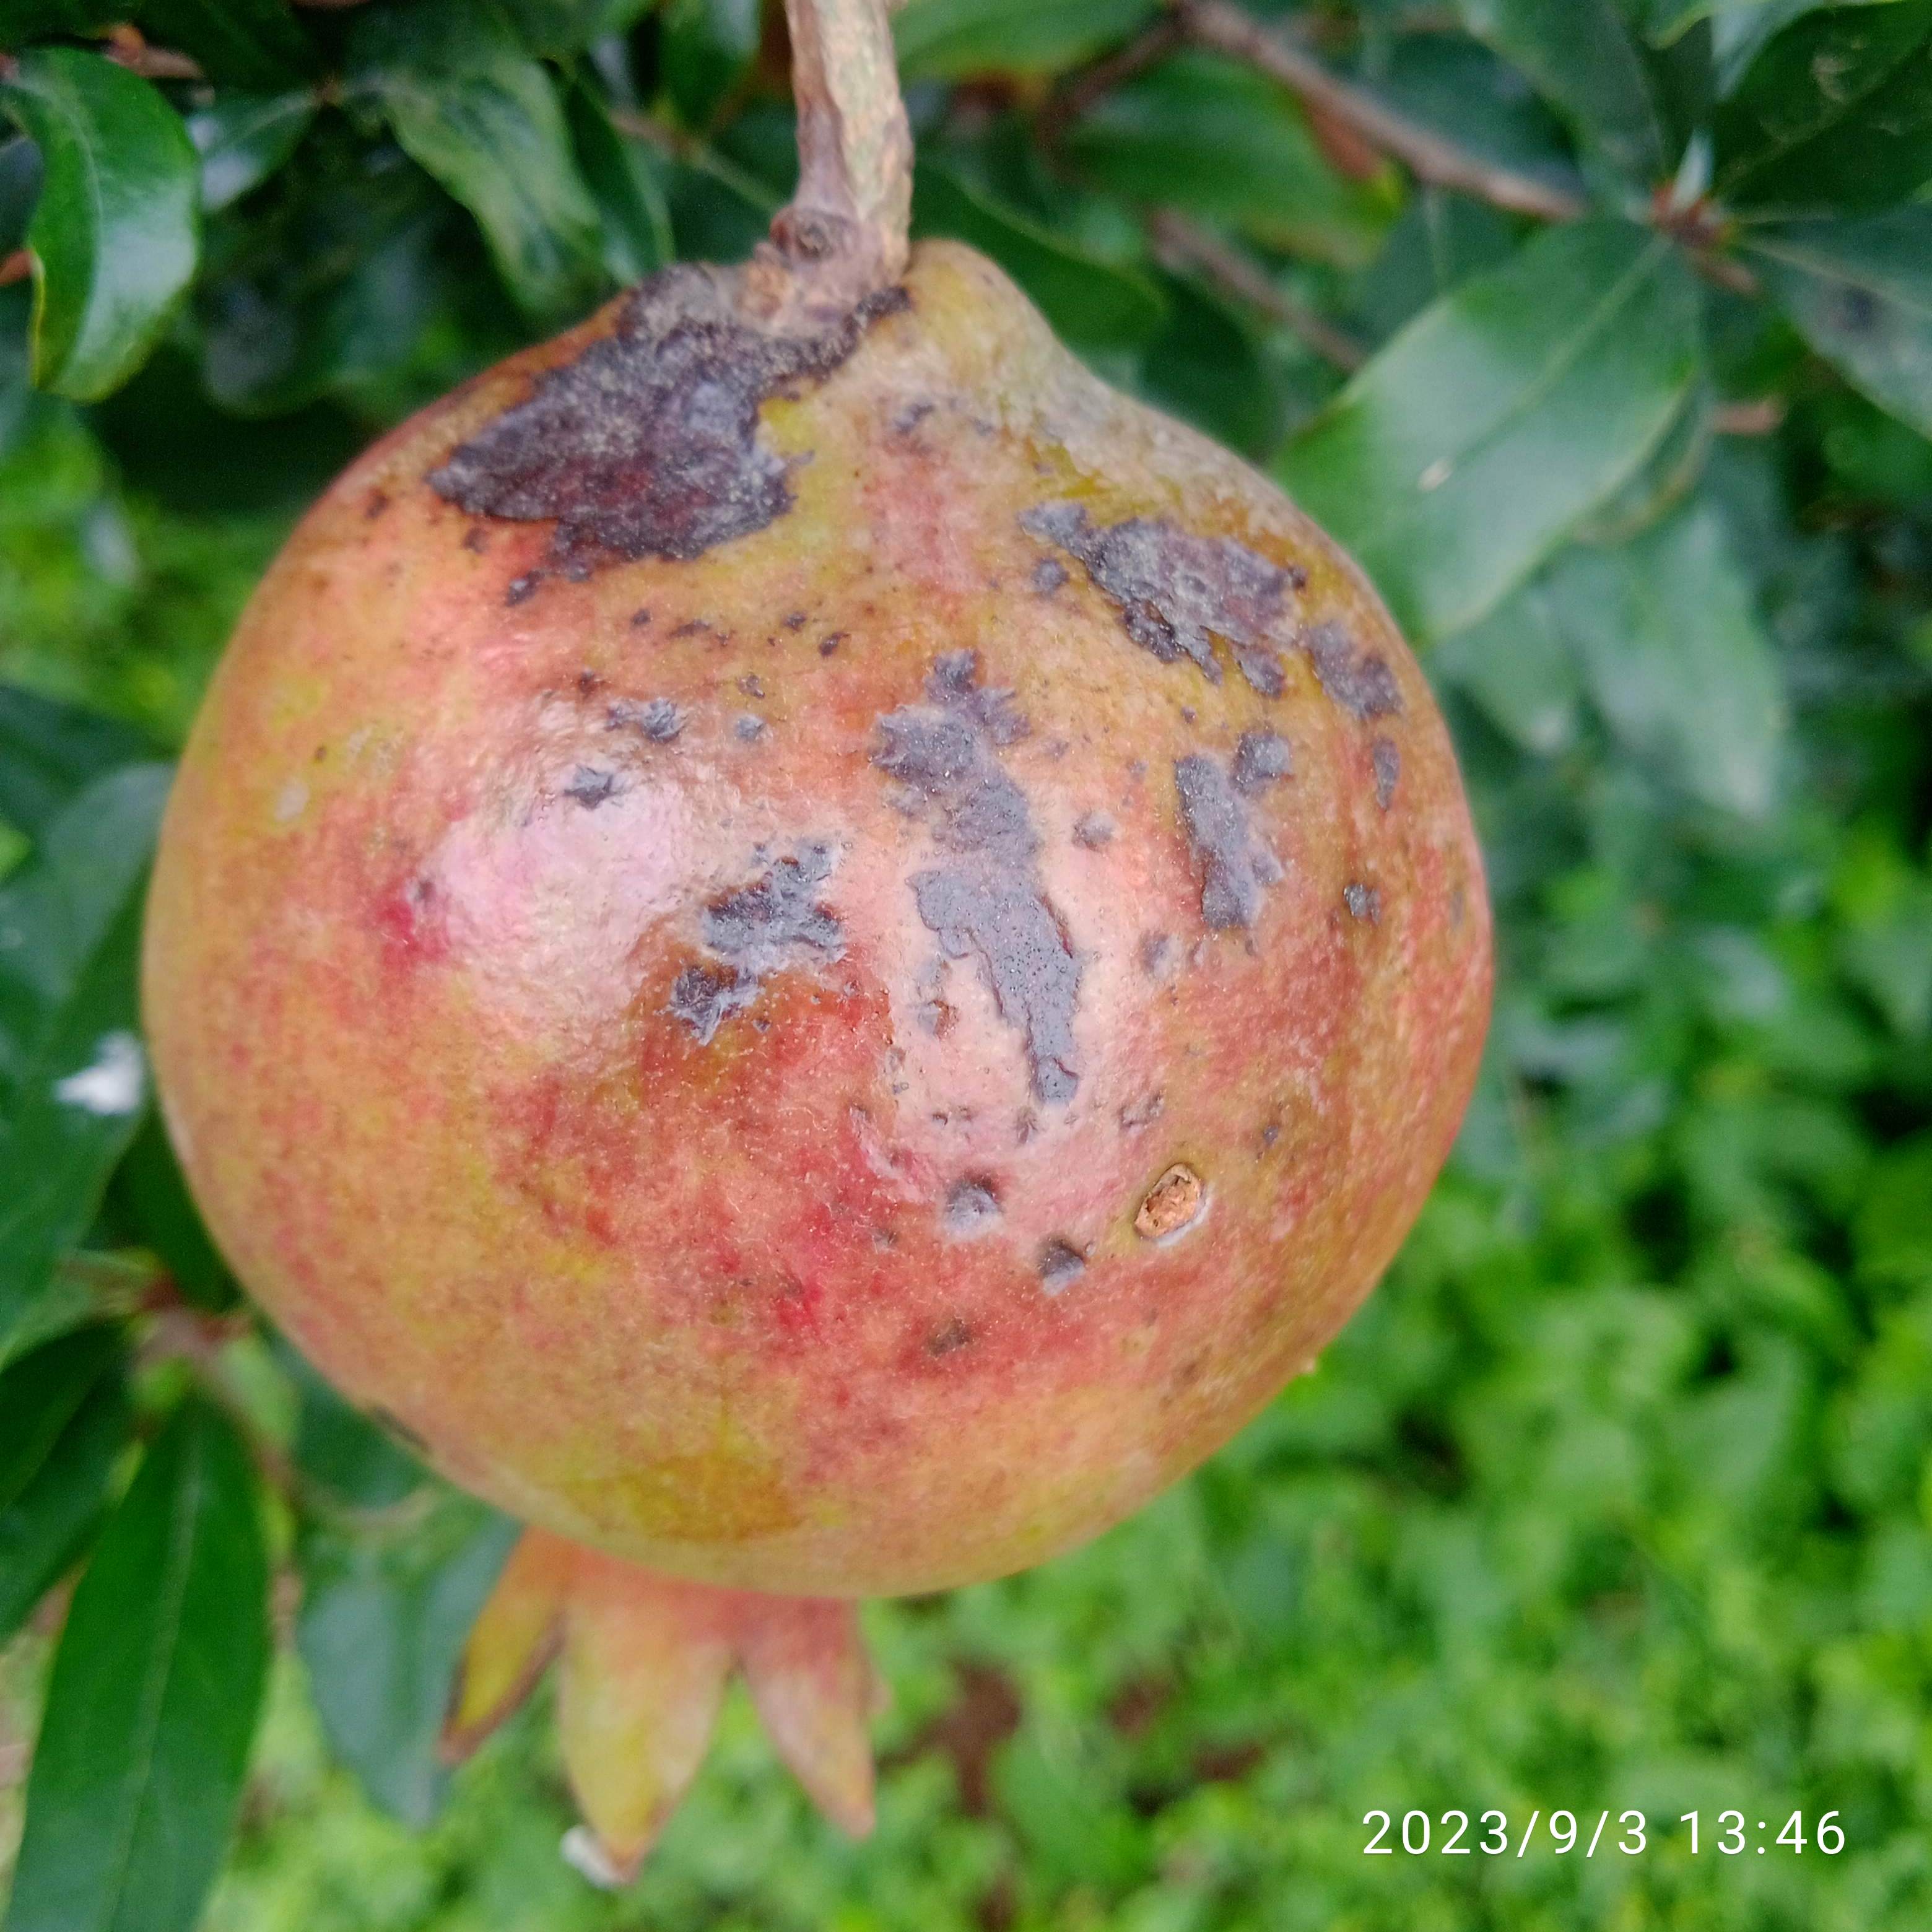
Label: Anthracnose